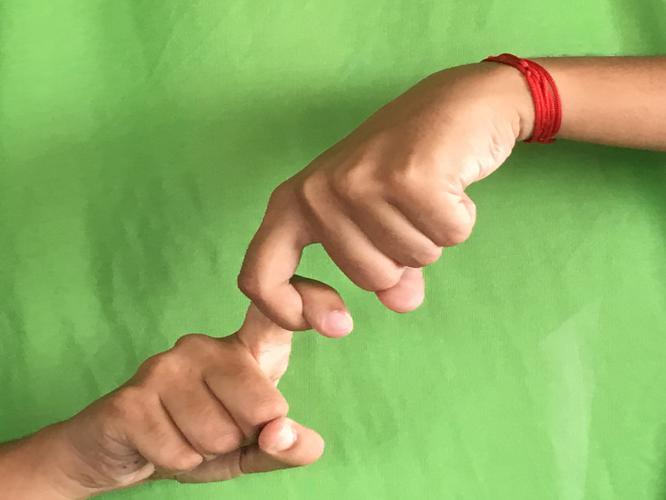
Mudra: Pasha
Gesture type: double_hand